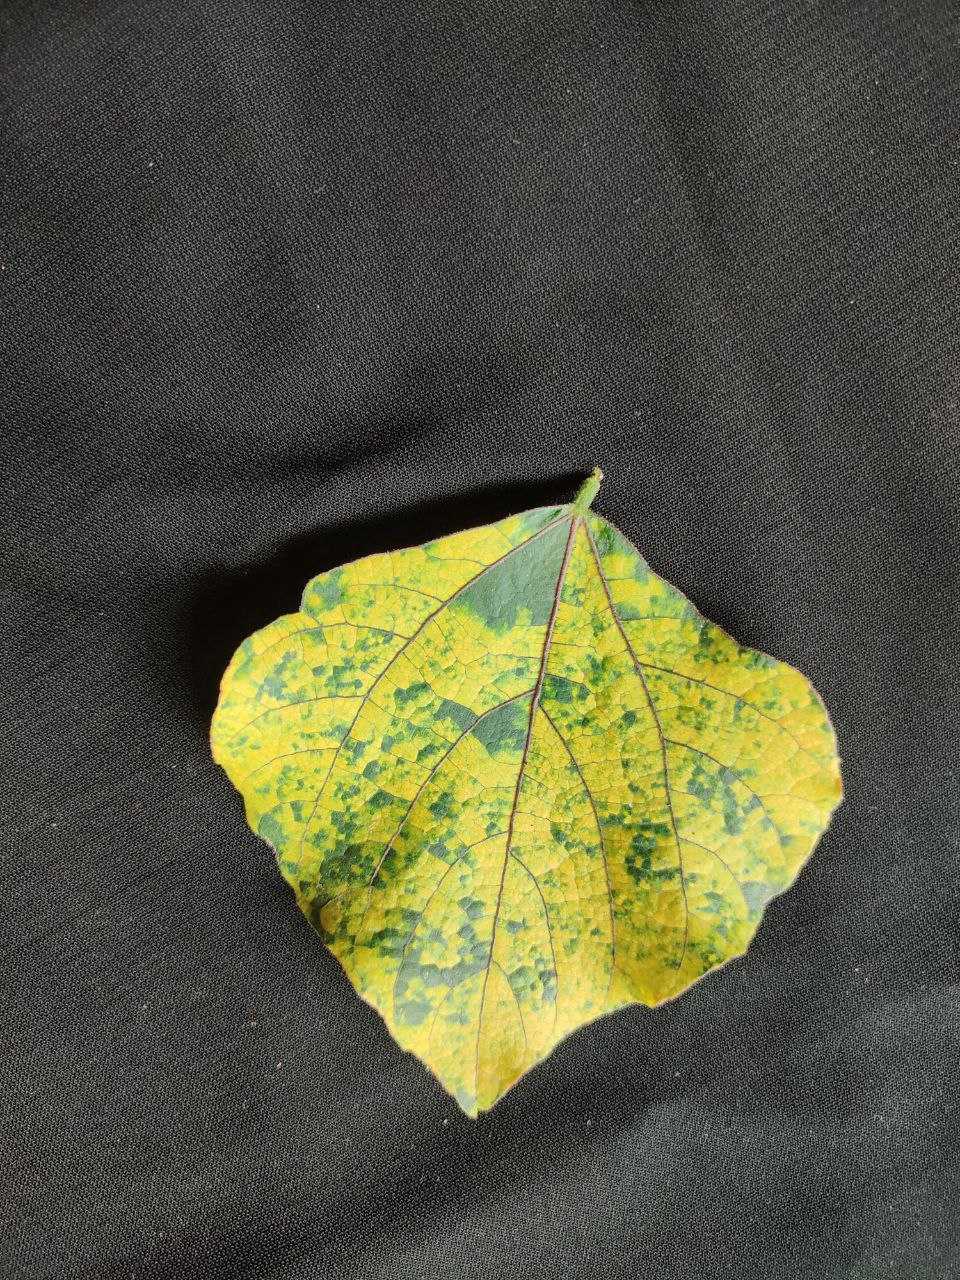
Crop: bean
Leaf condition: Mosaic Virus